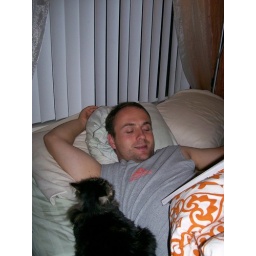
Dale and the girl snuggle before bed. I guess she just loves to snuggle in bed any time!